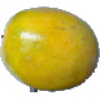
Label: Maracuja 1